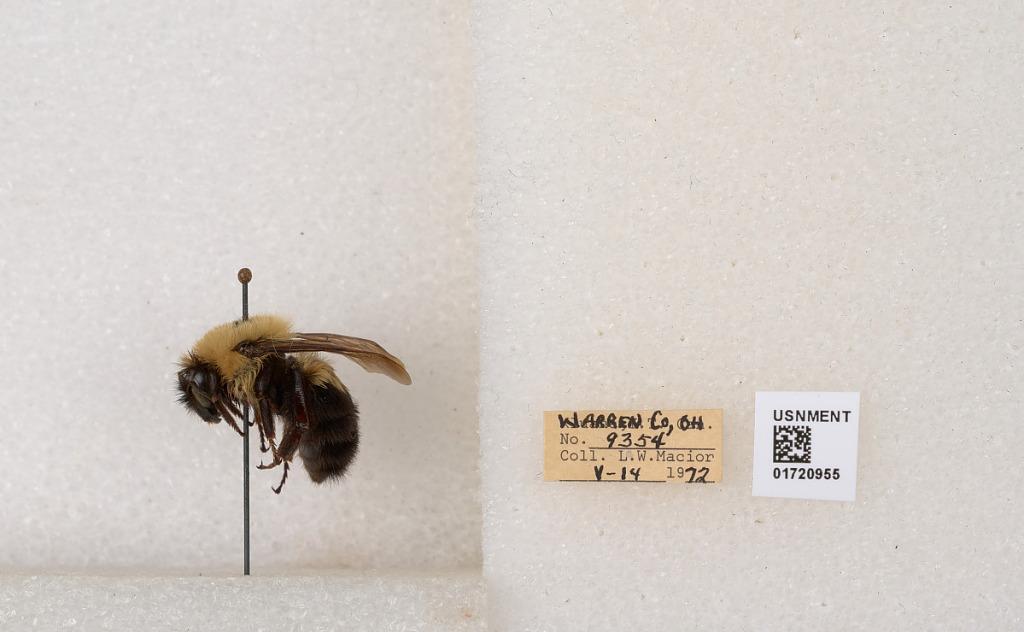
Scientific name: Bombus bimaculatus Cresson
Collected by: L. Macior
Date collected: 1972-5-14
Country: United States
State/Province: Ohio
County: Warren
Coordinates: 39.4276, -84.1668